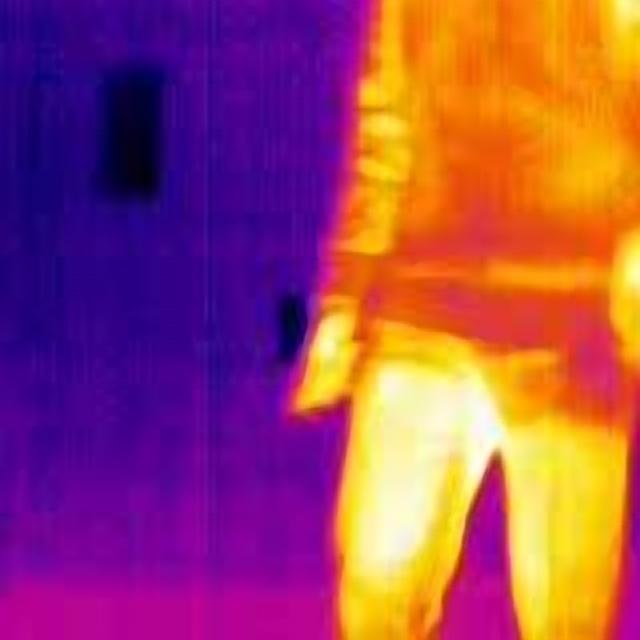
Detected objects:
label: person